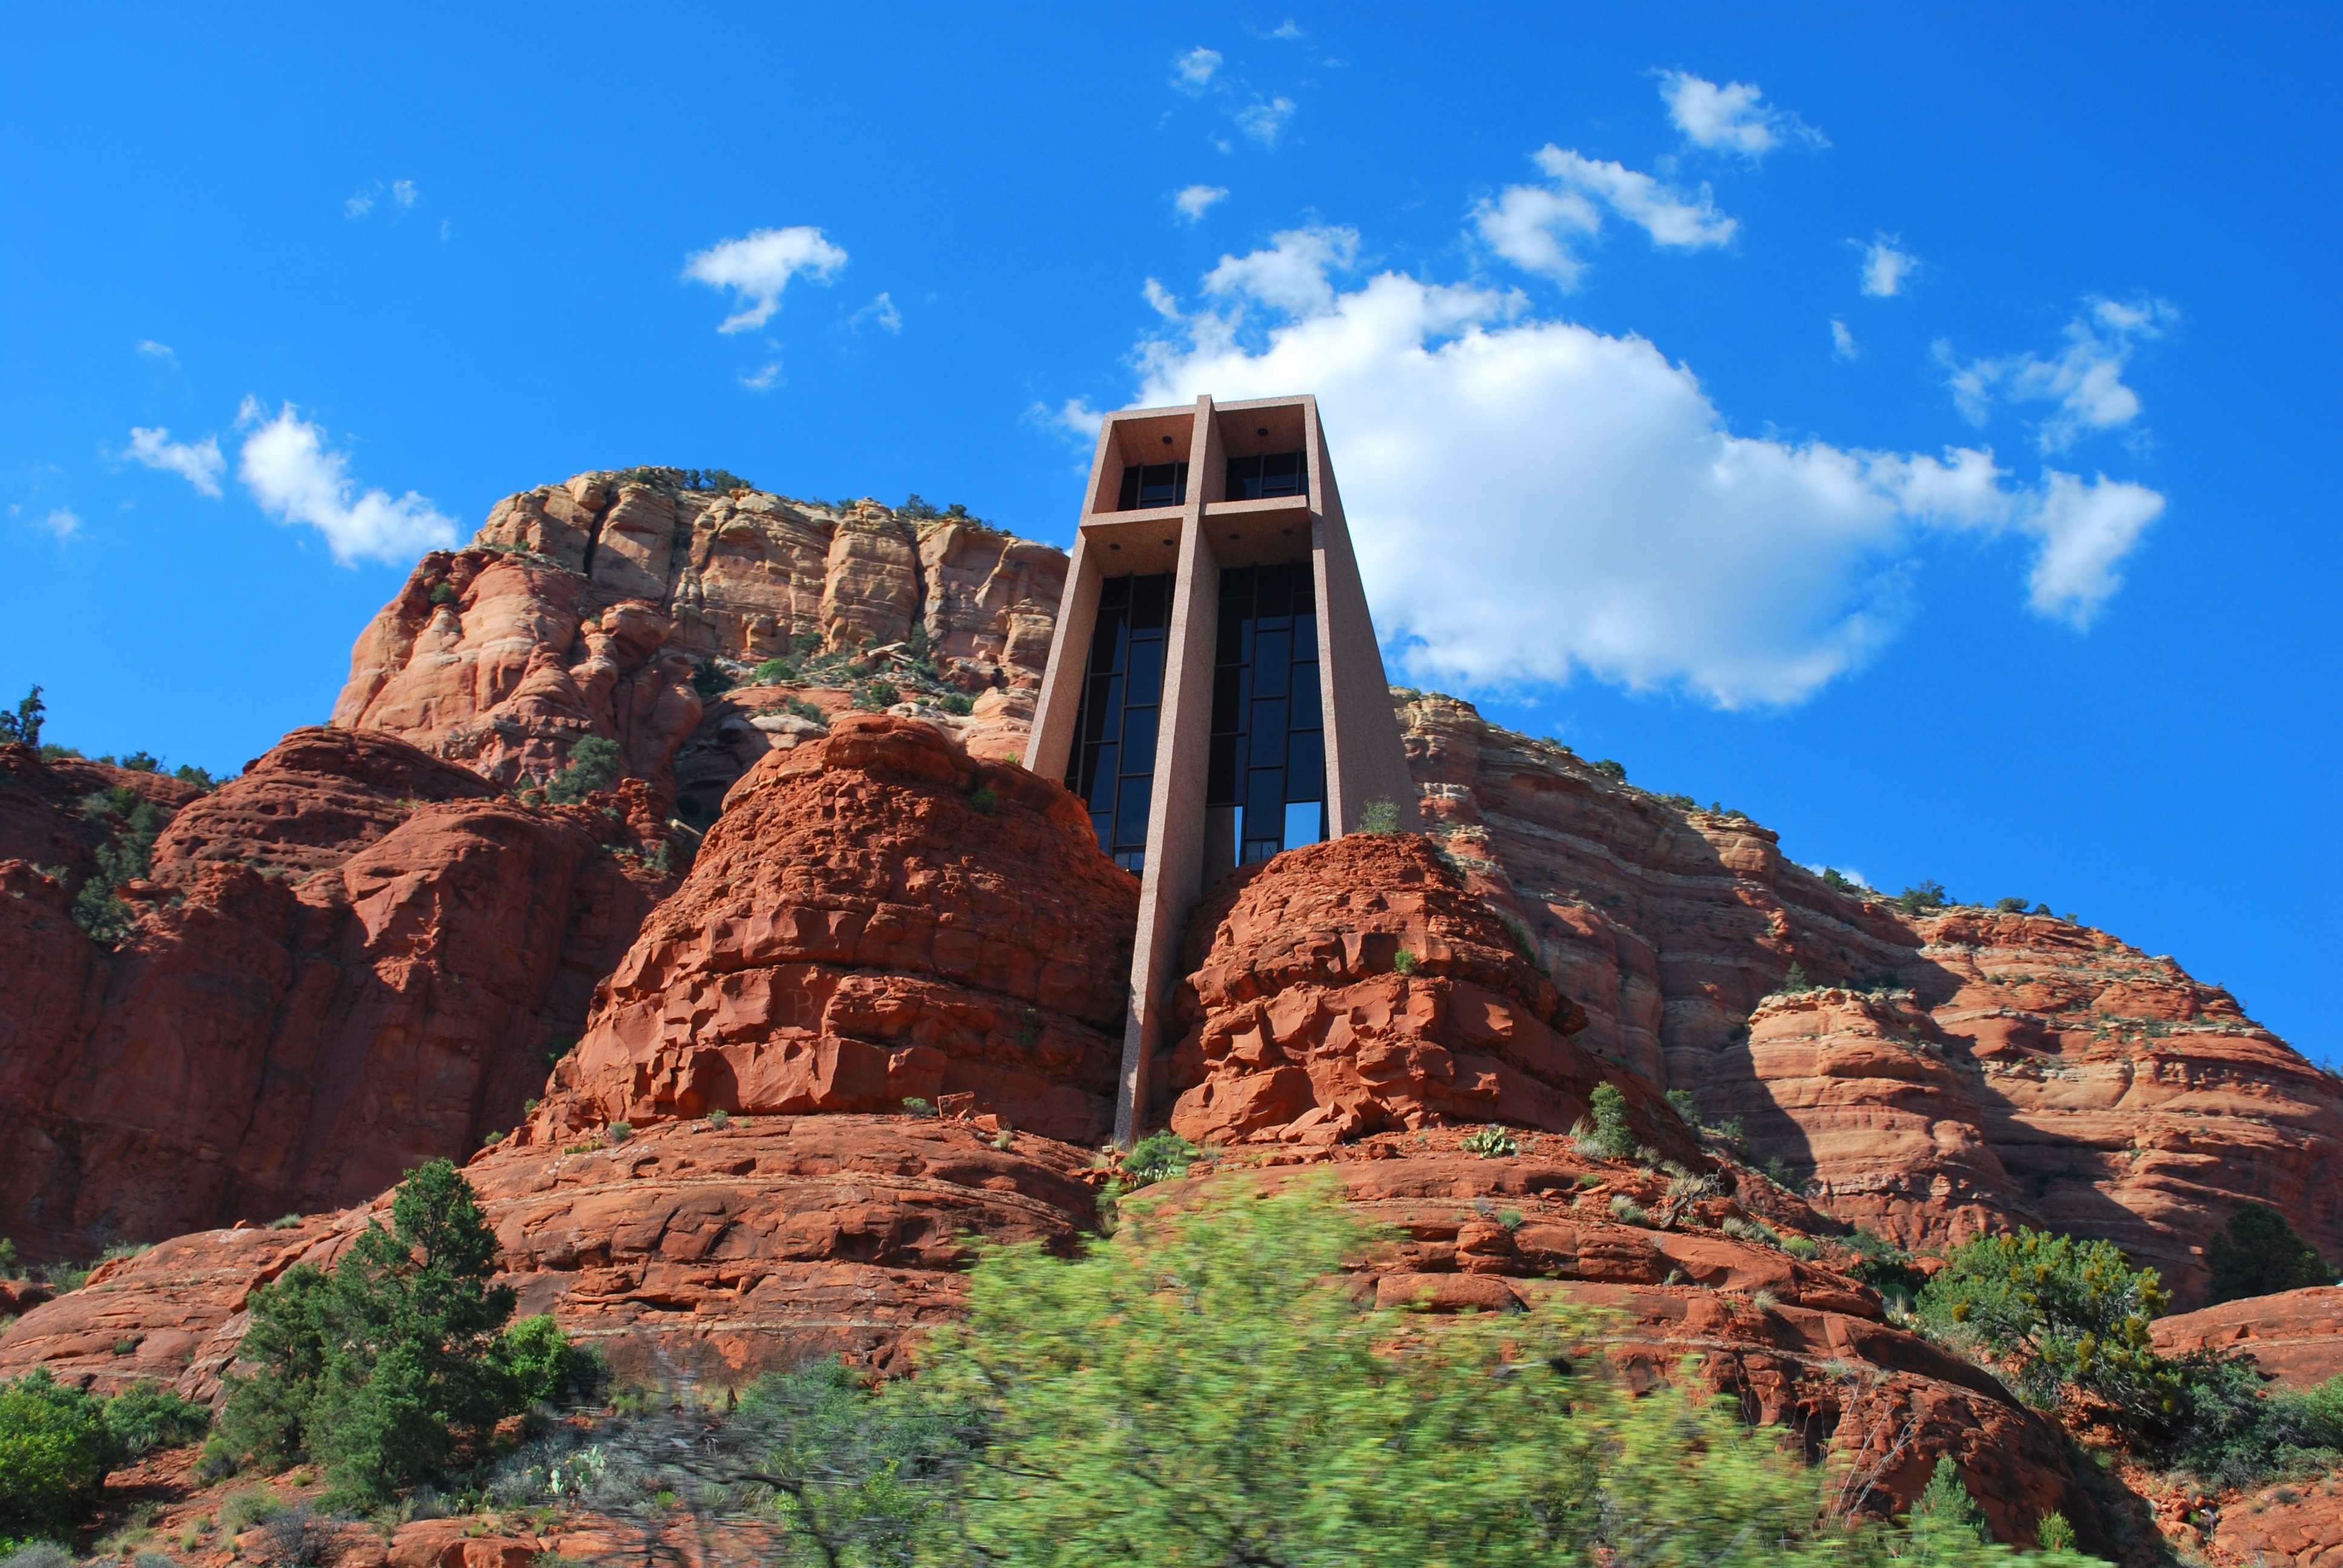
landscape, rock, mountain, architecture, valley, vacation, formation, cliff, arch, park, landmark, canyon, tourism, terrain, national park, geology, badlands